Becky Edwards (soccer)

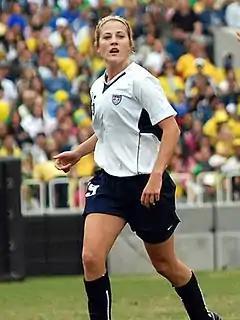
Edwards at the 2007 Pan American Games

Edwards has extensive experience at the youth level for the United States. Edwards captained the team that won the 2008 FIFA U-20 Women's World Cup, playing alongside future Portland Thorns teammates Alex Morgan, Nikki Marshall, and Nikki Washington. In 2011, she played for the United States women's national under-23 soccer team helping the team win the championship at the Four Nations Tournament in La Manga, Spain. Edwards was called into her first full United States women's national soccer team training camp in 2011.